Mark Barron

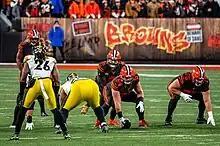
Barron in a game against the Cleveland Browns

On March 17, 2019, Barron signed a two-year, $12 million contract with the Pittsburgh Steelers.